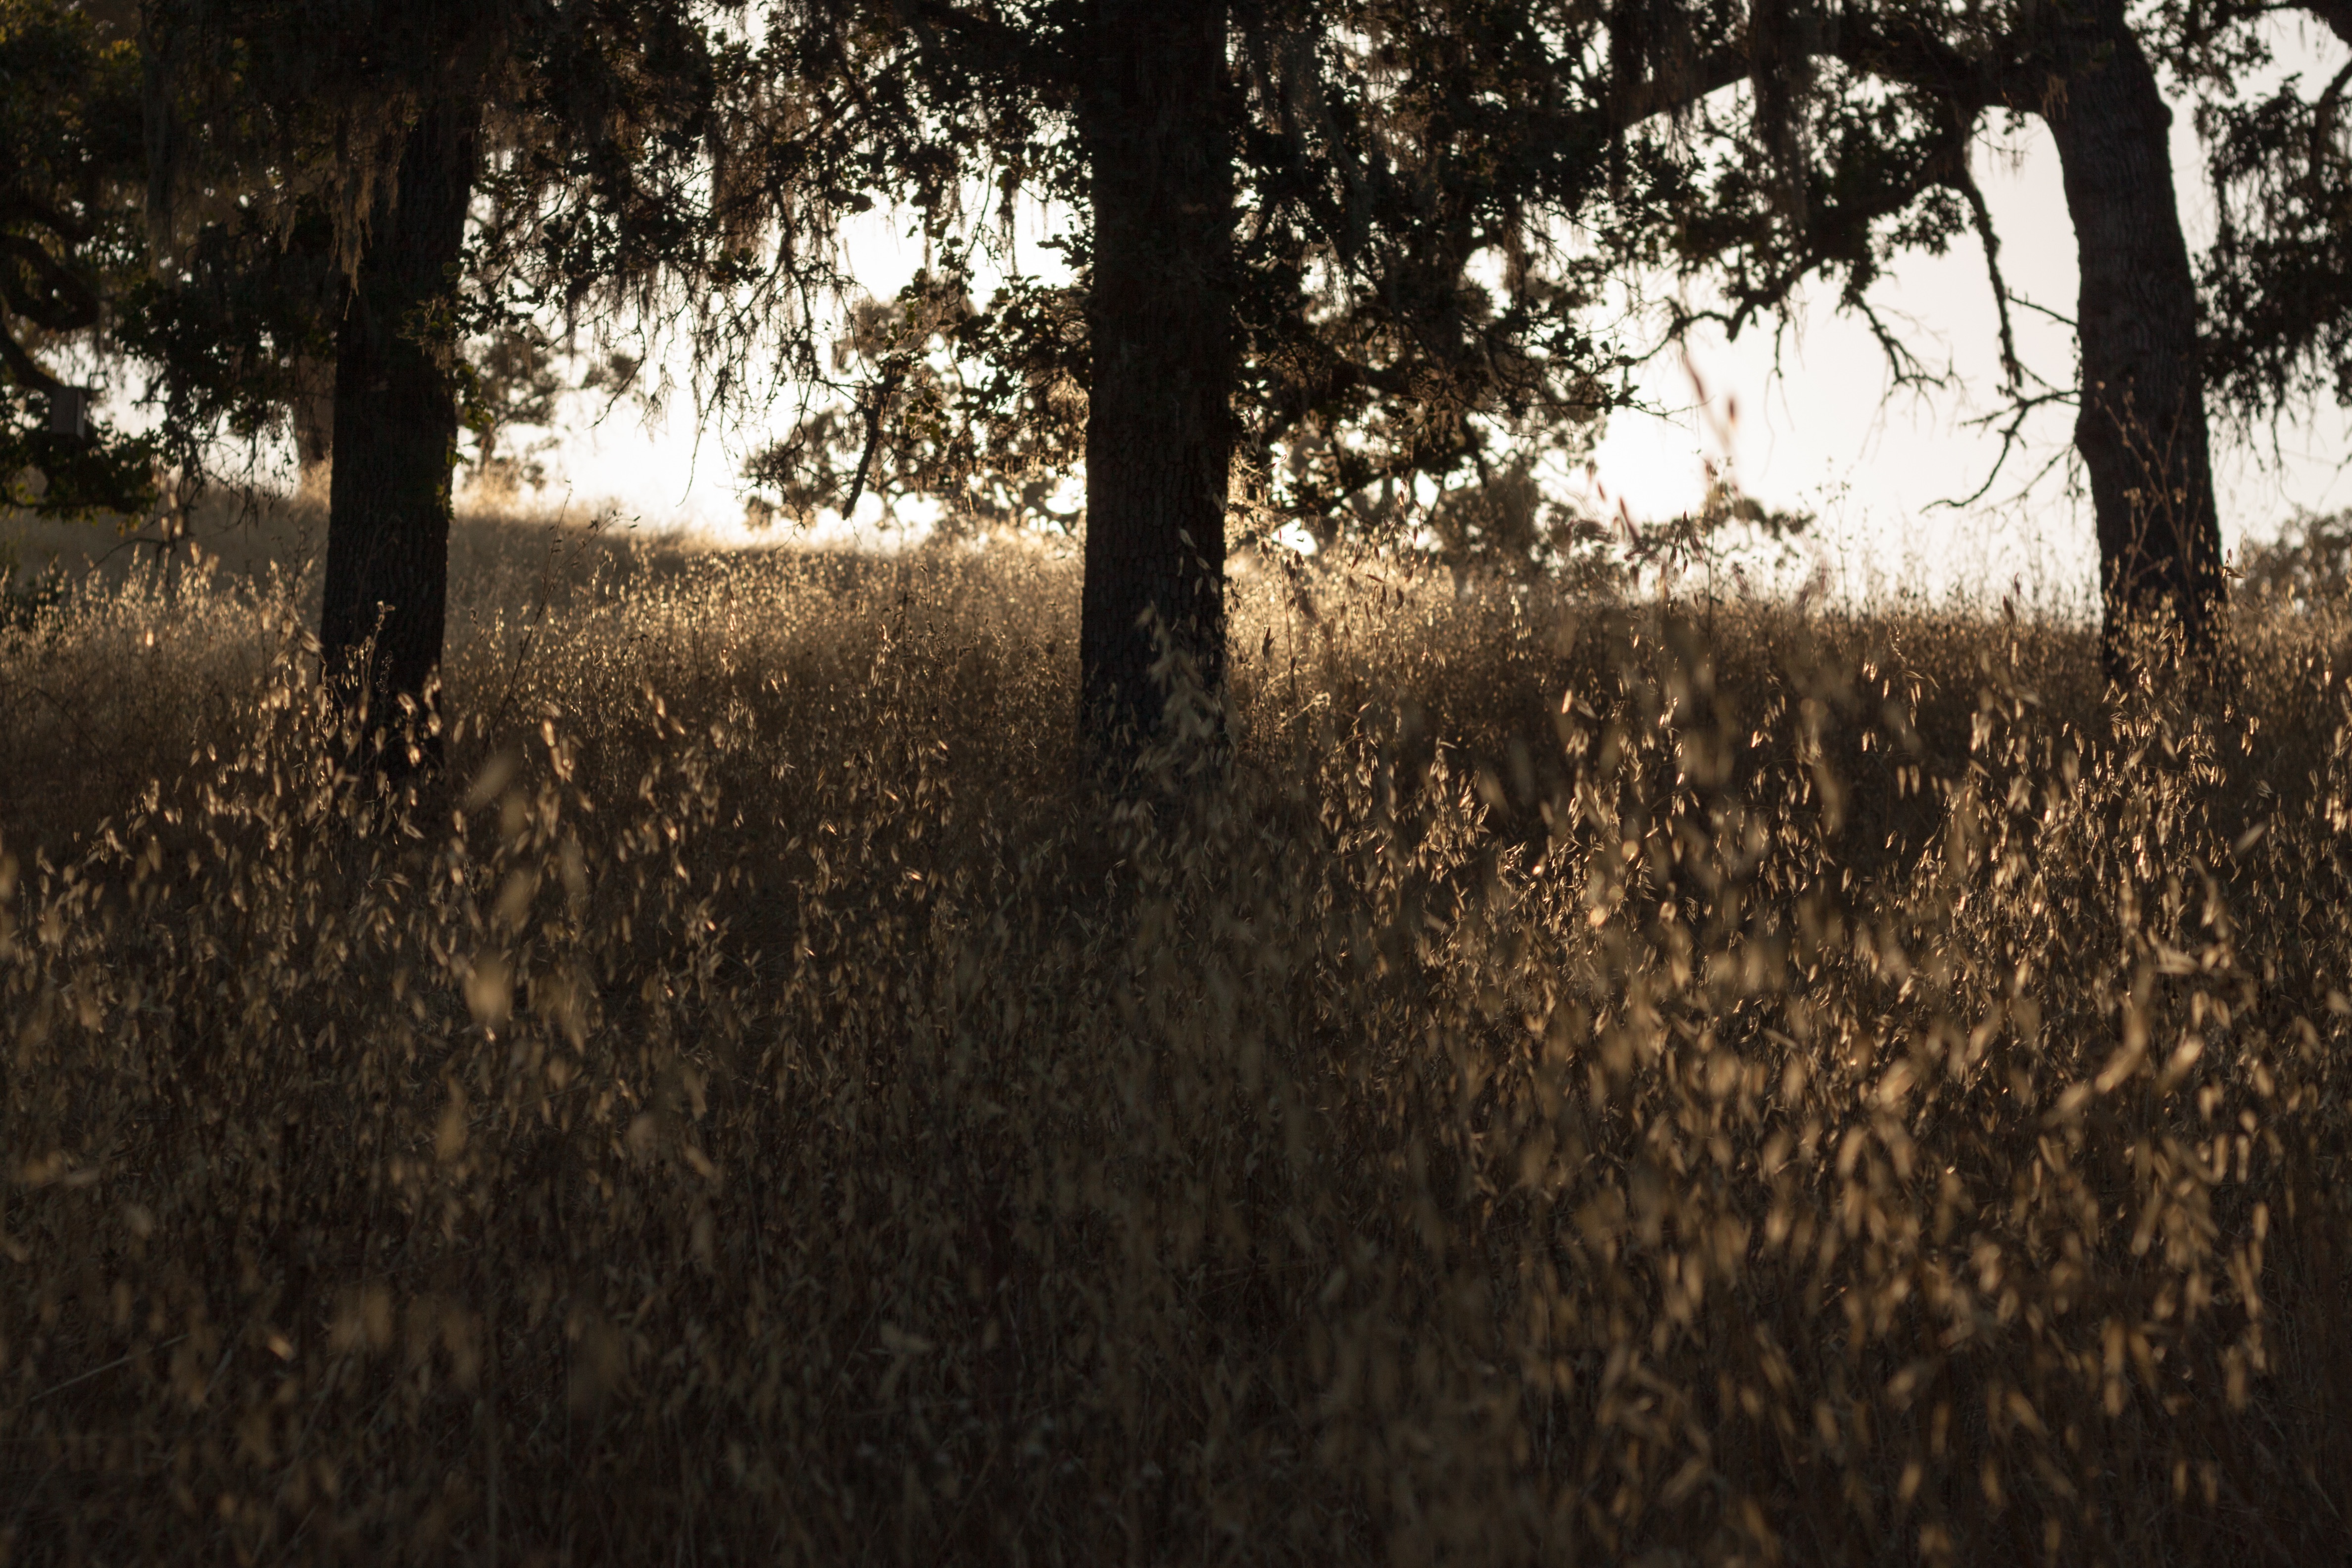
tree, nature, forest, grass, light, plant, wood, field, sunlight, morning, leaf, autumn, soil, darkness, season, woodland, habitat, rural area, natural environment, woody plant